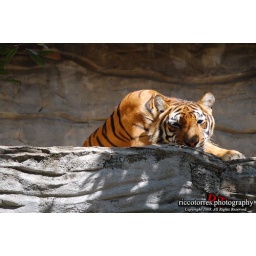
A tiger rest upon a rock in the Avilon Zoo in San Mateo, Rizal.